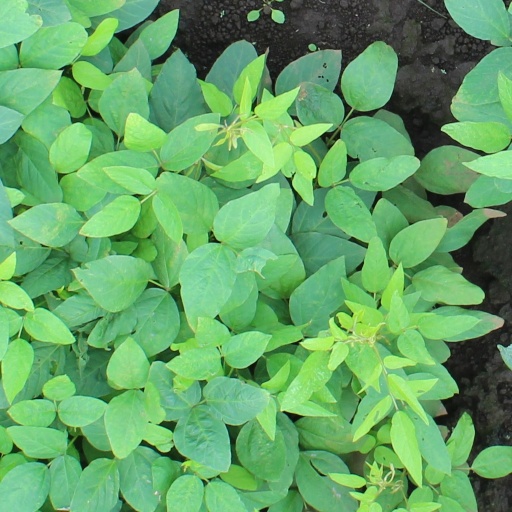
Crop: soybean